2005 FIA GT Championship

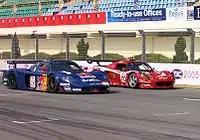
A JMB Racing Maserati MC12 and an Amprez Motorsports Lotus Exige at the Zhuhai round of the 2005 FIA GT Championship

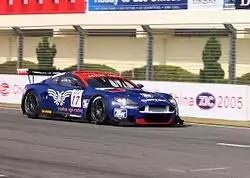
Russian Age Racing's Aston Martin DBR9 during practice at the Zhuhai round of the 2005 FIA GT Championship

Points were awarded at each round to the top eight finishers in both the GT1 & GT2 classes on a 10 8 6 5 4 3 2 1 basis except for the Spa 24 Hour event were “double points” were awarded in three parts as follows: